Bernard Durning

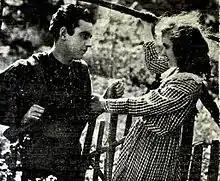
Bernard Durning and Vangie Valentine in "When Bearcat Went Dry" (1919)

Bernard Durning began at Edison Studios in the Bronx, in 1912, after attending Fordham University. He rose through the ranks of the studio as assistant to Charles Brabin and John H. Collins. He was Production Manager at Edison for three years. He stood six foot six and is recognizable in a film still of a Stock Market scene of a 1912 Edison film which appears on page 33 in "HOLLYWOOD The Pioneers" by Kevin Brownlow as the face directly below the podium. William A. Wellman said that ""Bernie Durning ...was the handsomest guy I've ever seen in my life.""